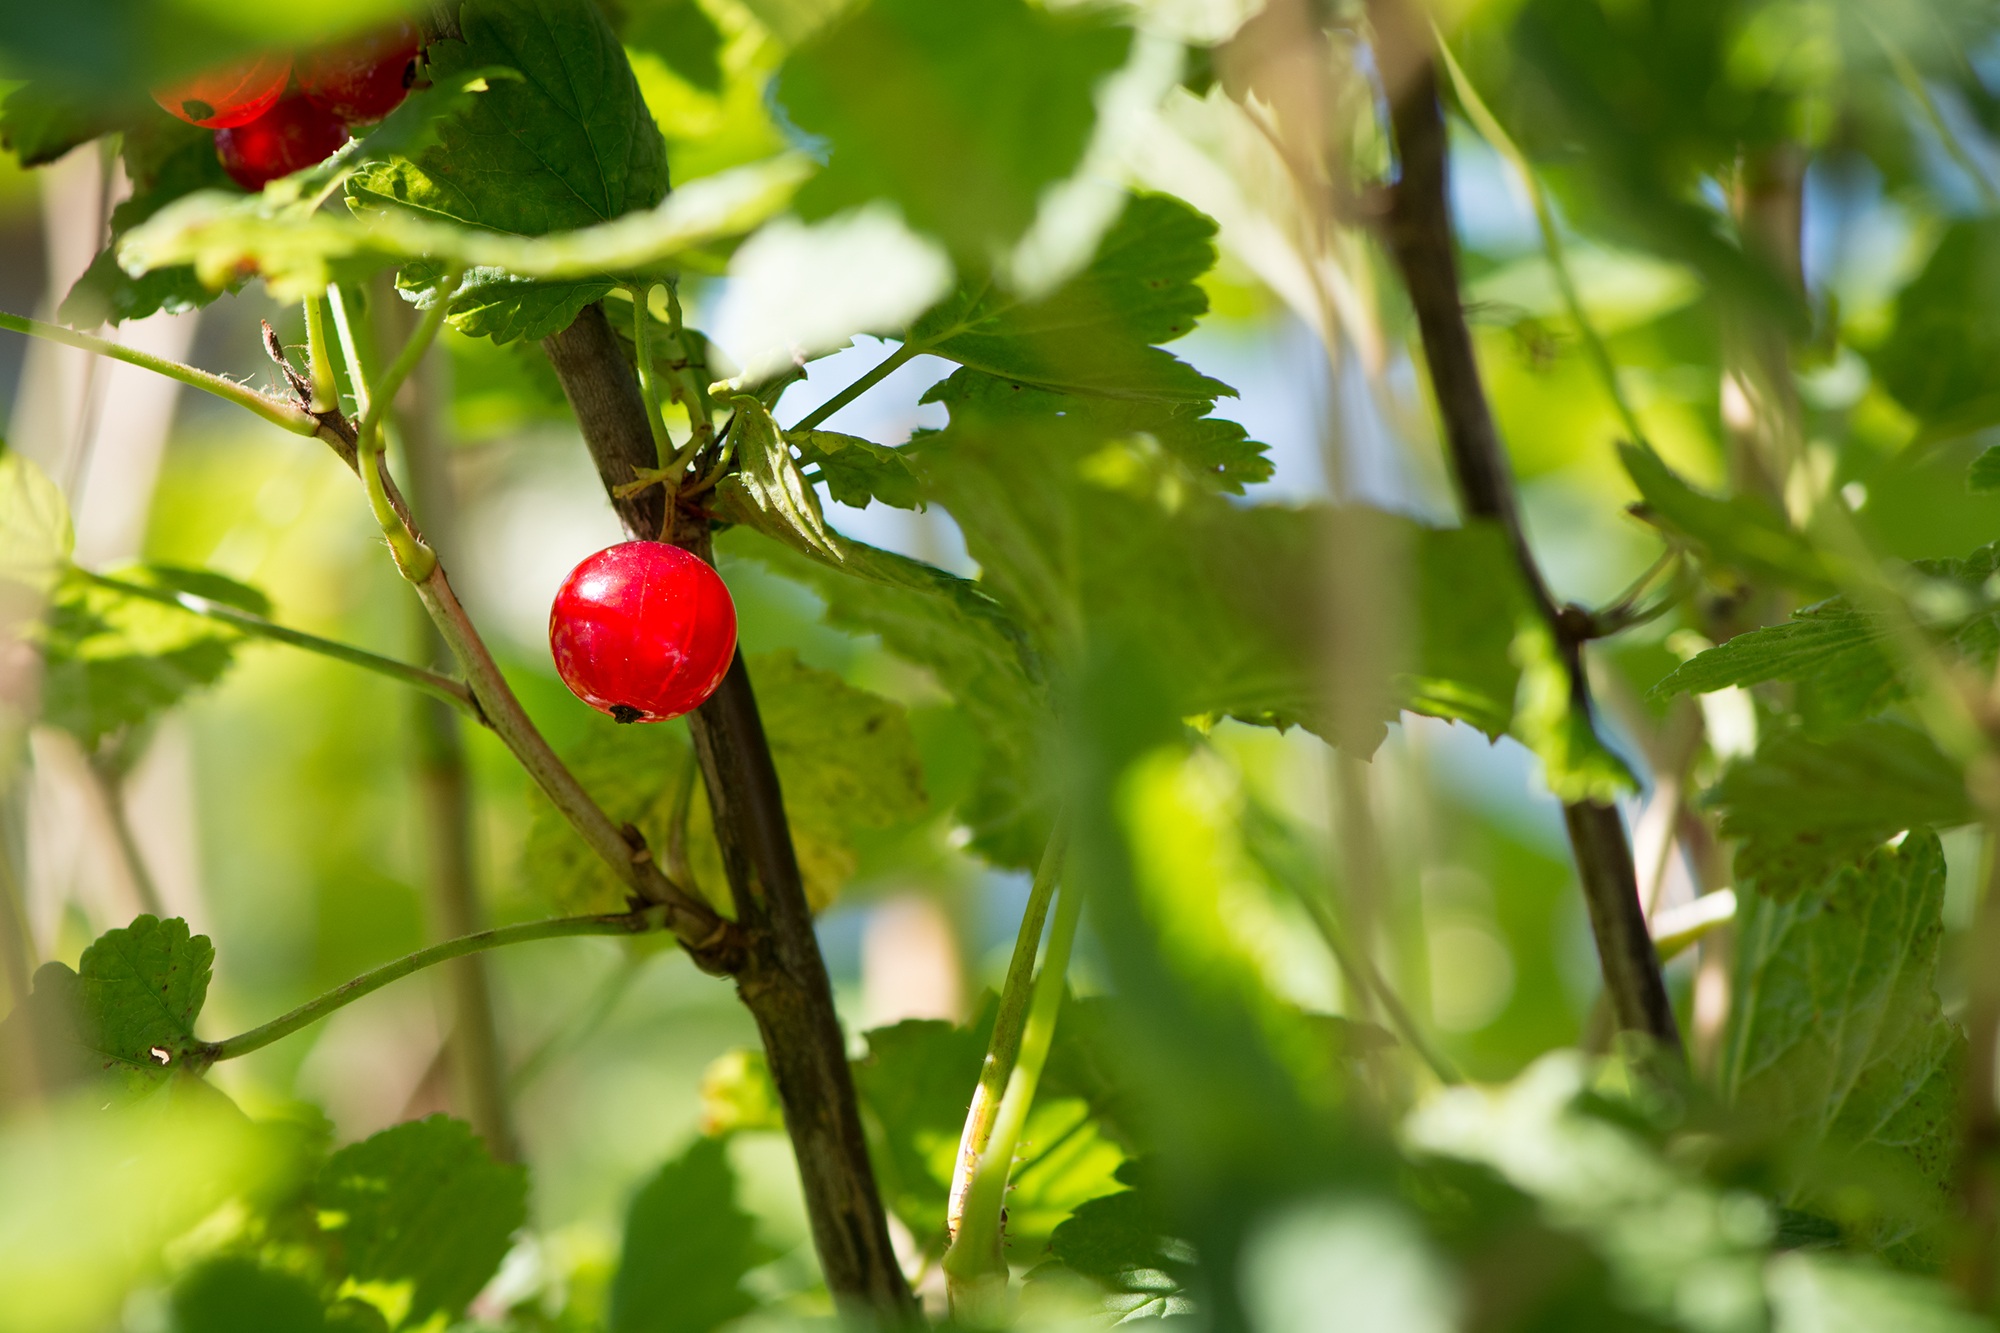
tree, nature, branch, plant, fruit, berry, sunlight, leaf, flower, bush, food, green, red, produce, close, flora, berries, shrub, soft fruit, vegetable garden, individually, flowering plant, currant, red currant, garden currant, gooseberry greenhouse, ribes, ribes rubrum, woody plant, land plant